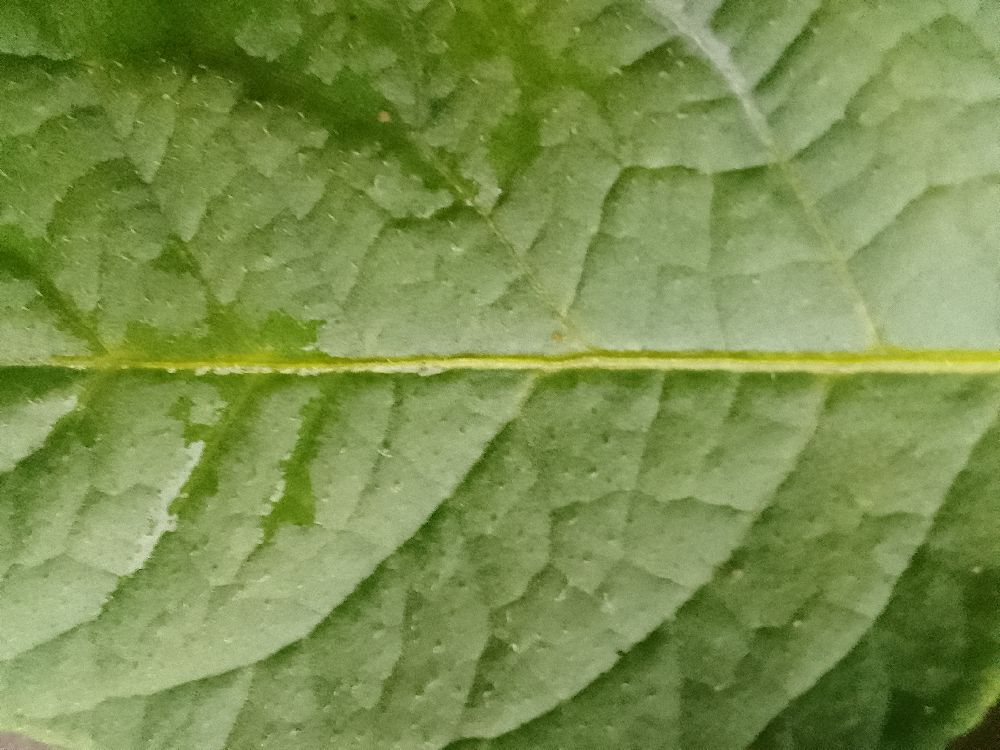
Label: Healthy